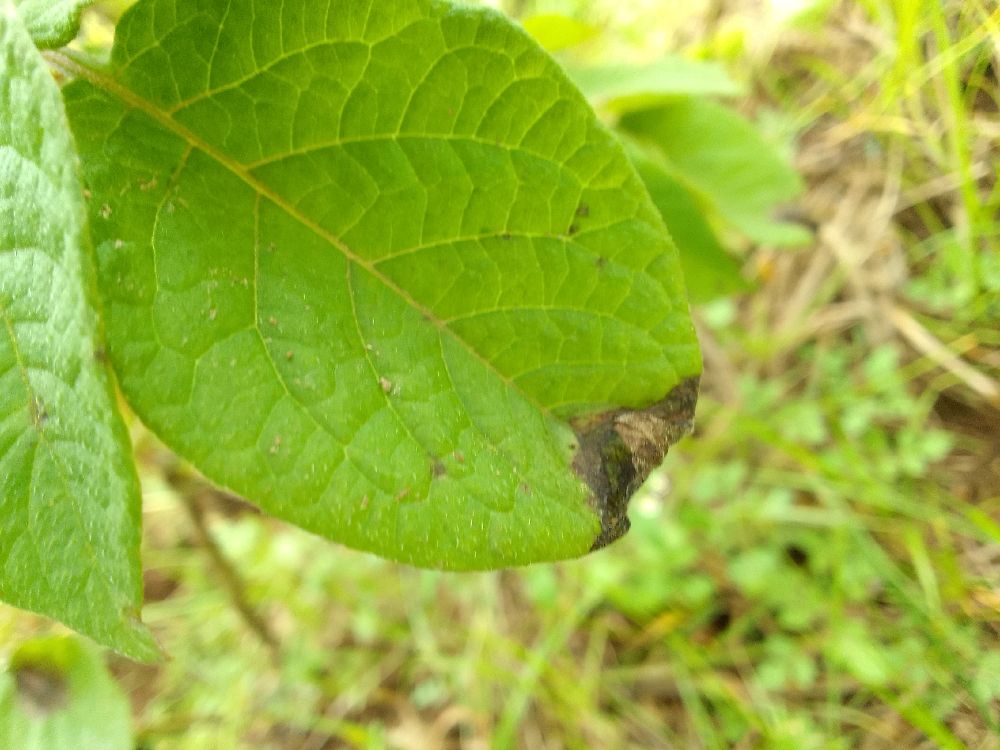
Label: Late blight